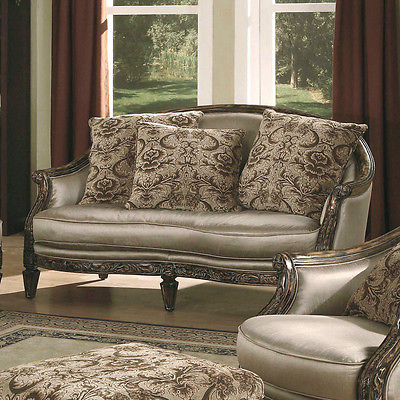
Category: sofa